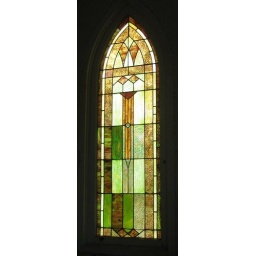
Stained glass window in the acadian village church